Bechevinka

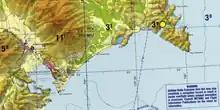
Position of Bechevinka (yellow circle) marked on a 1984 American map showing Petropavlovsk-Kamchatka

Bechevinka was a naval base of the Soviet and Russian Navies in a remote portion of Kamchatka Peninsula, Russia. It was established in the 1960s for use by submarines of the Soviet Pacific Fleet. The site was abandoned in 1996 and is currently a tourist destination as a ghost town. In May 2020 Novatek proposed to develop the site into a transhipment hub for liquified natural gas.